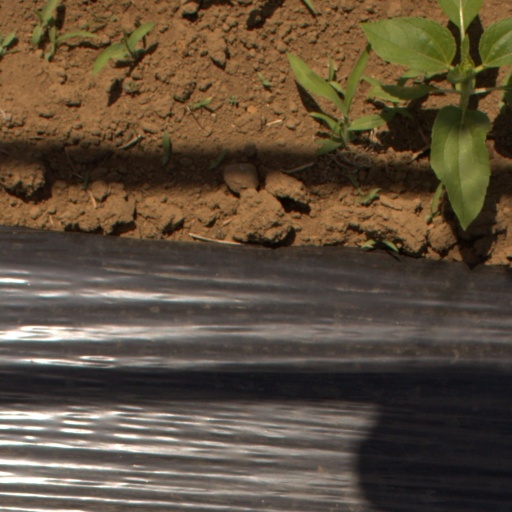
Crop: Jerusalem artichoke